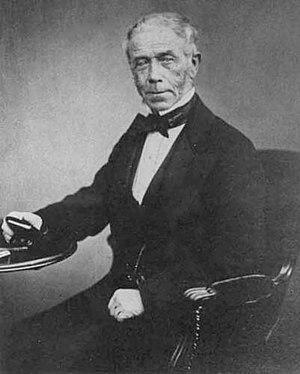
Sir Thomas Maclear est un astronome sud-africain d'origine irlandaise qui est devenu astronome du roi du Royaume-Uni au cap de Bonne-Espérance.